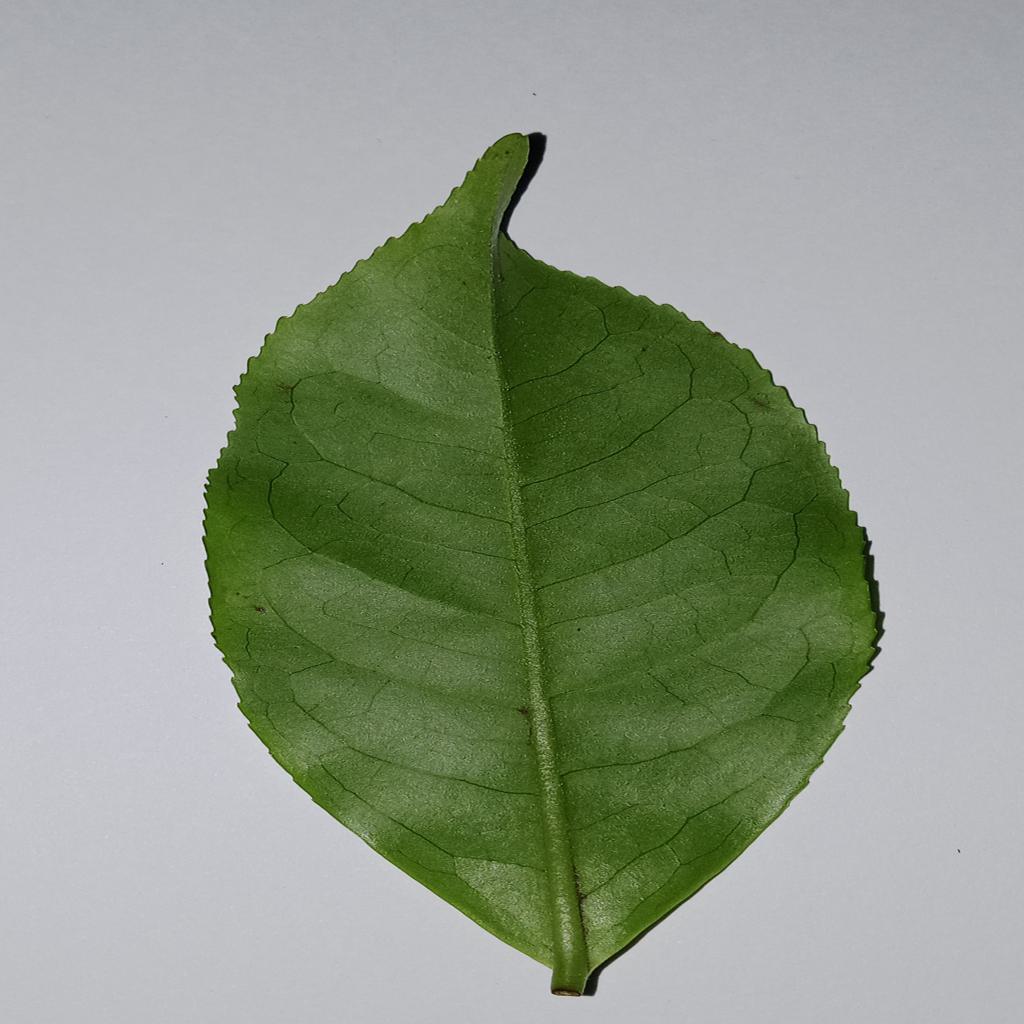
Label: Healthy